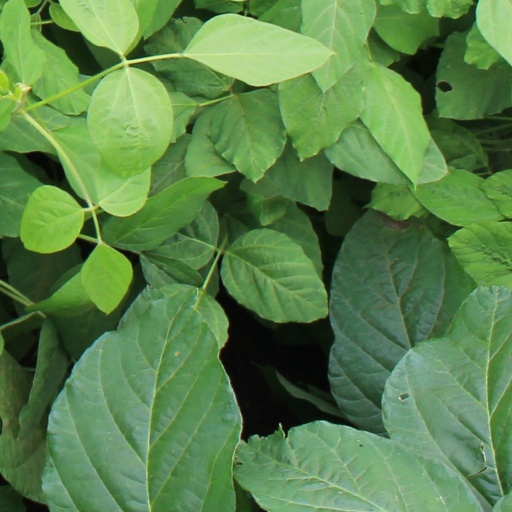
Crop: soybean